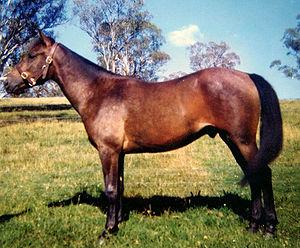
Un Brumby est un cheval sauvage issu du phénomène du marronnage en Australie. Ils descendent de chevaux échappés ou perdus, quelquefois depuis les premières vagues de colonisation européennes. Les Brumbies descendent ainsi du cheval du Cap d'Afrique du Sud, de poneys du Timor d'Indonésie, de chevaux de travail et de poneys britanniques, et d'un nombre significatif de Pur-sangs et d'Arabes.